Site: brandenburg
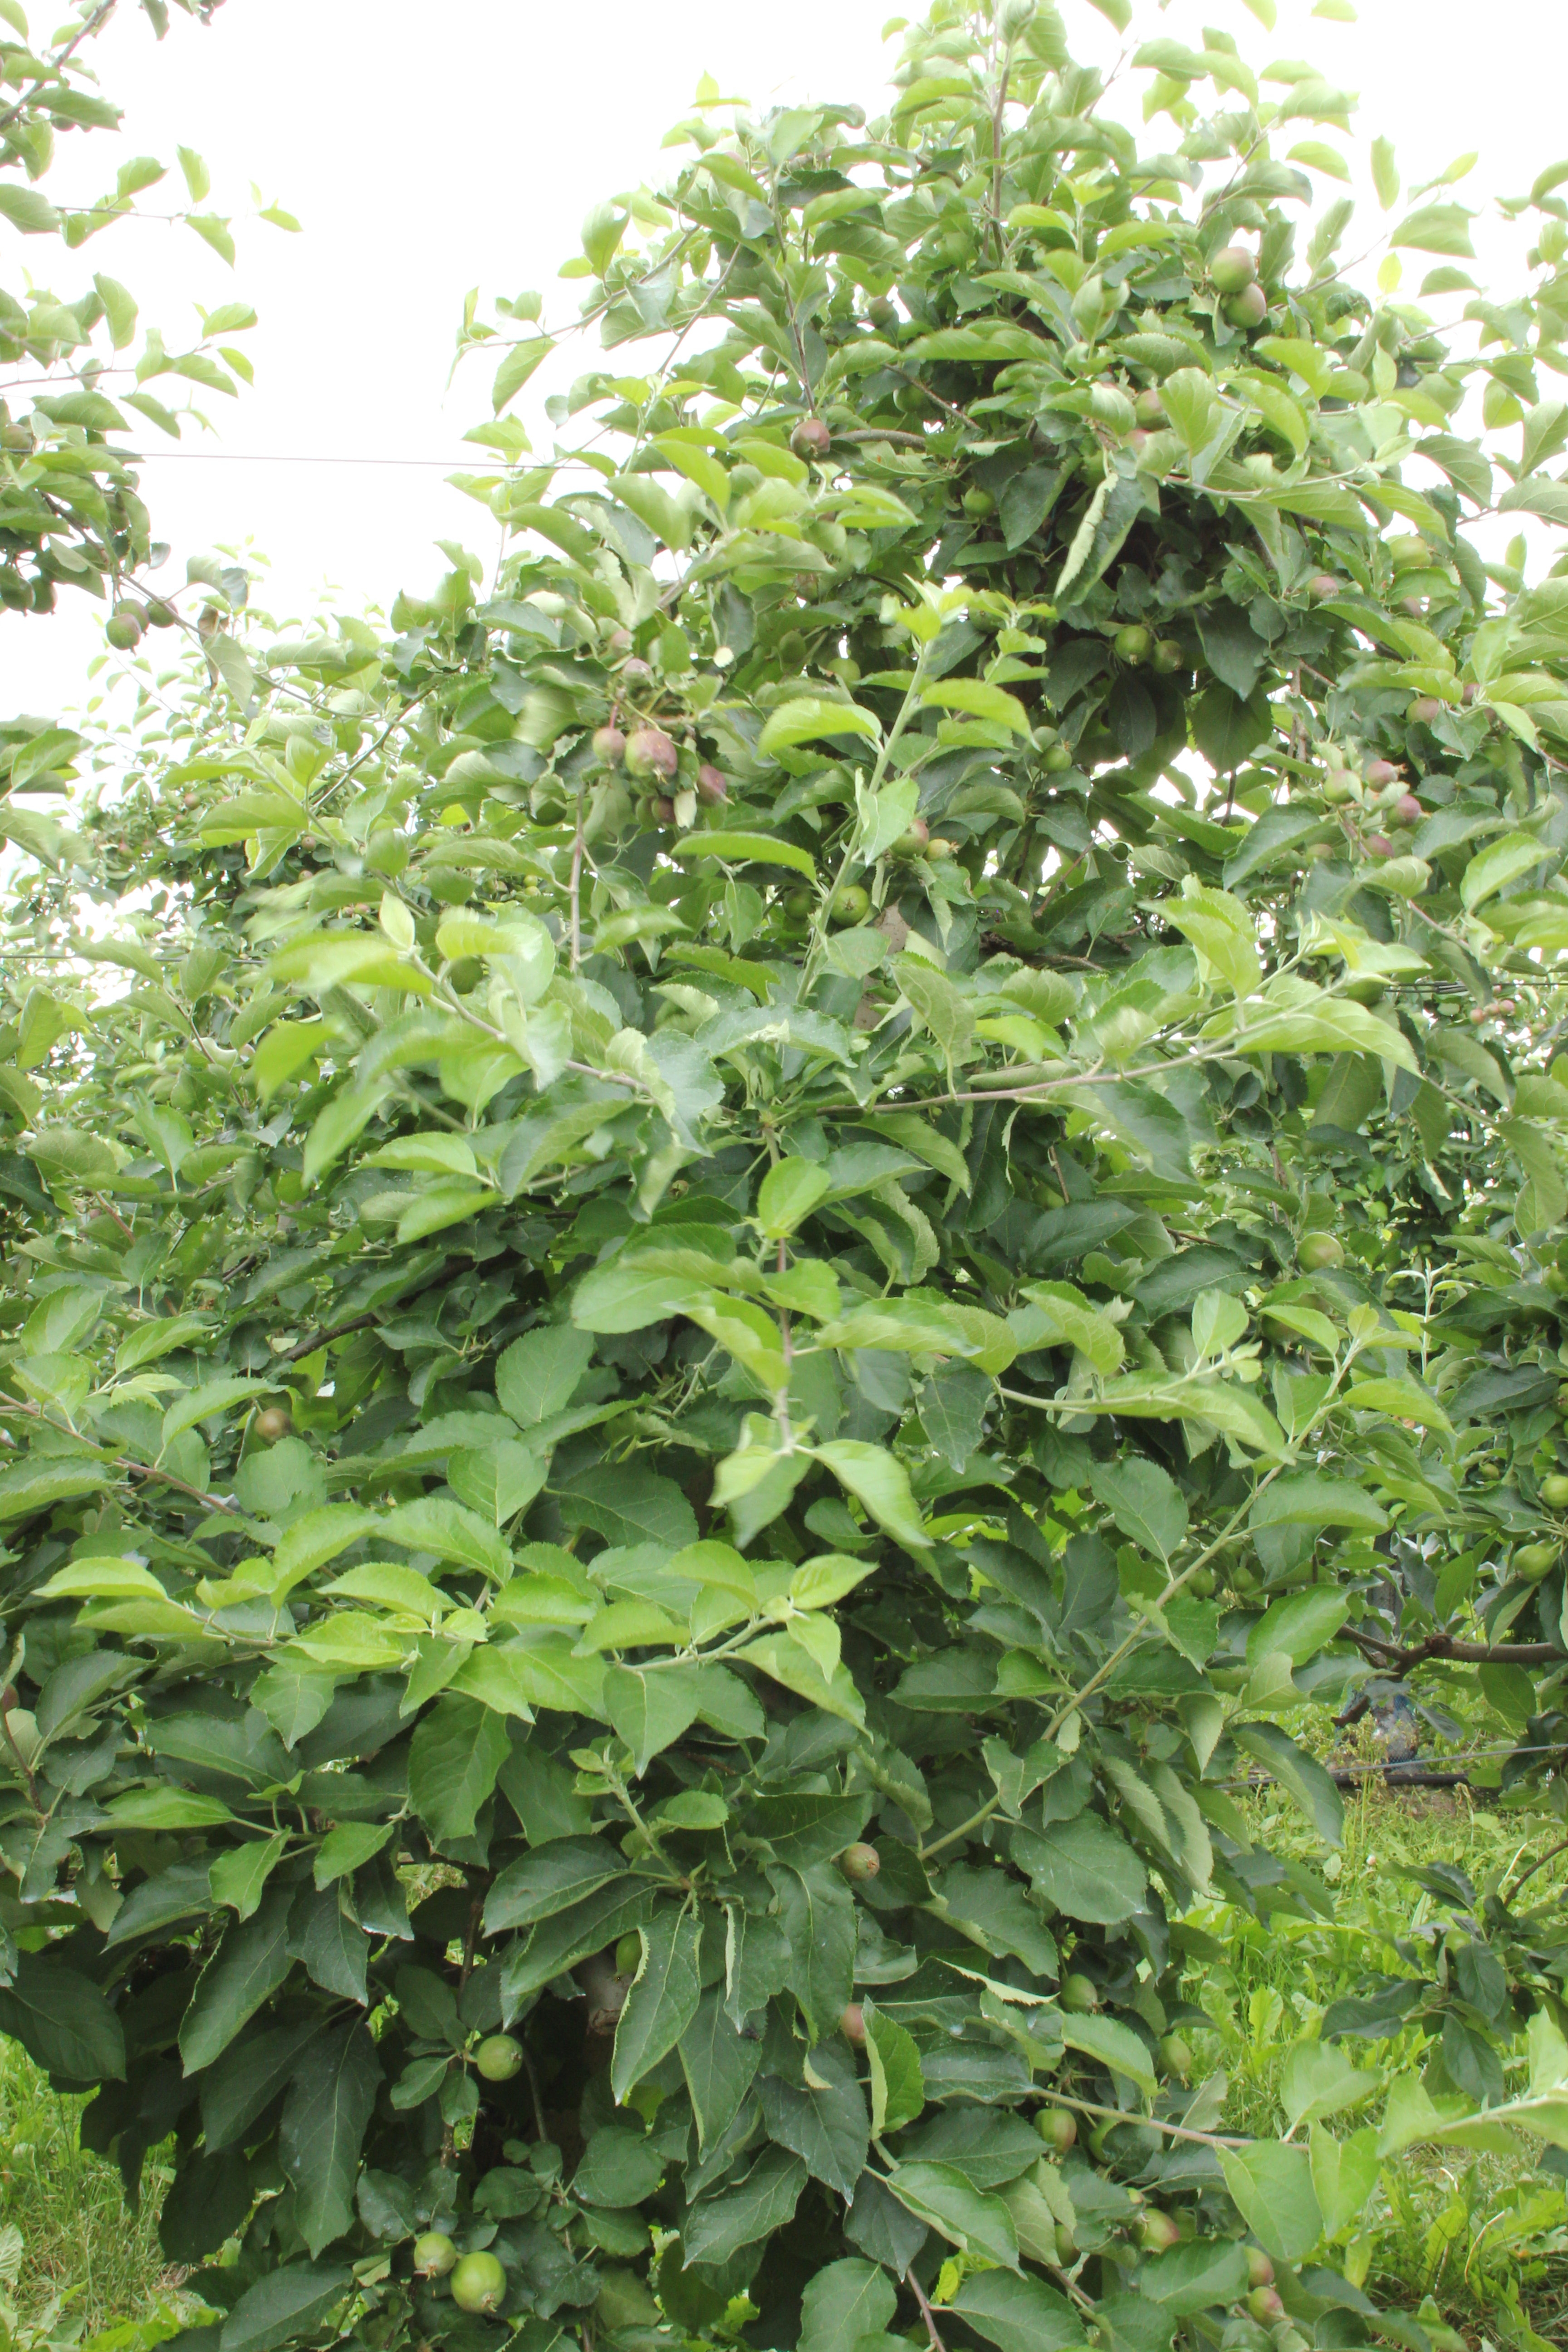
Growth stage (BBCH 73): Development of fruit